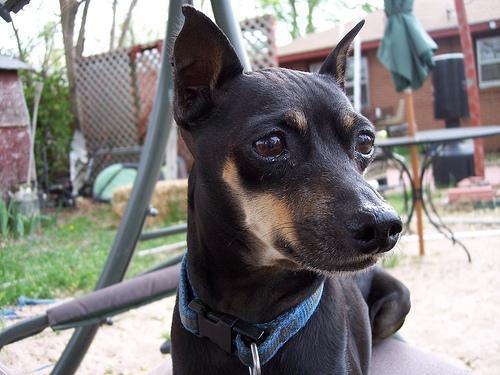
miniature_pinscher